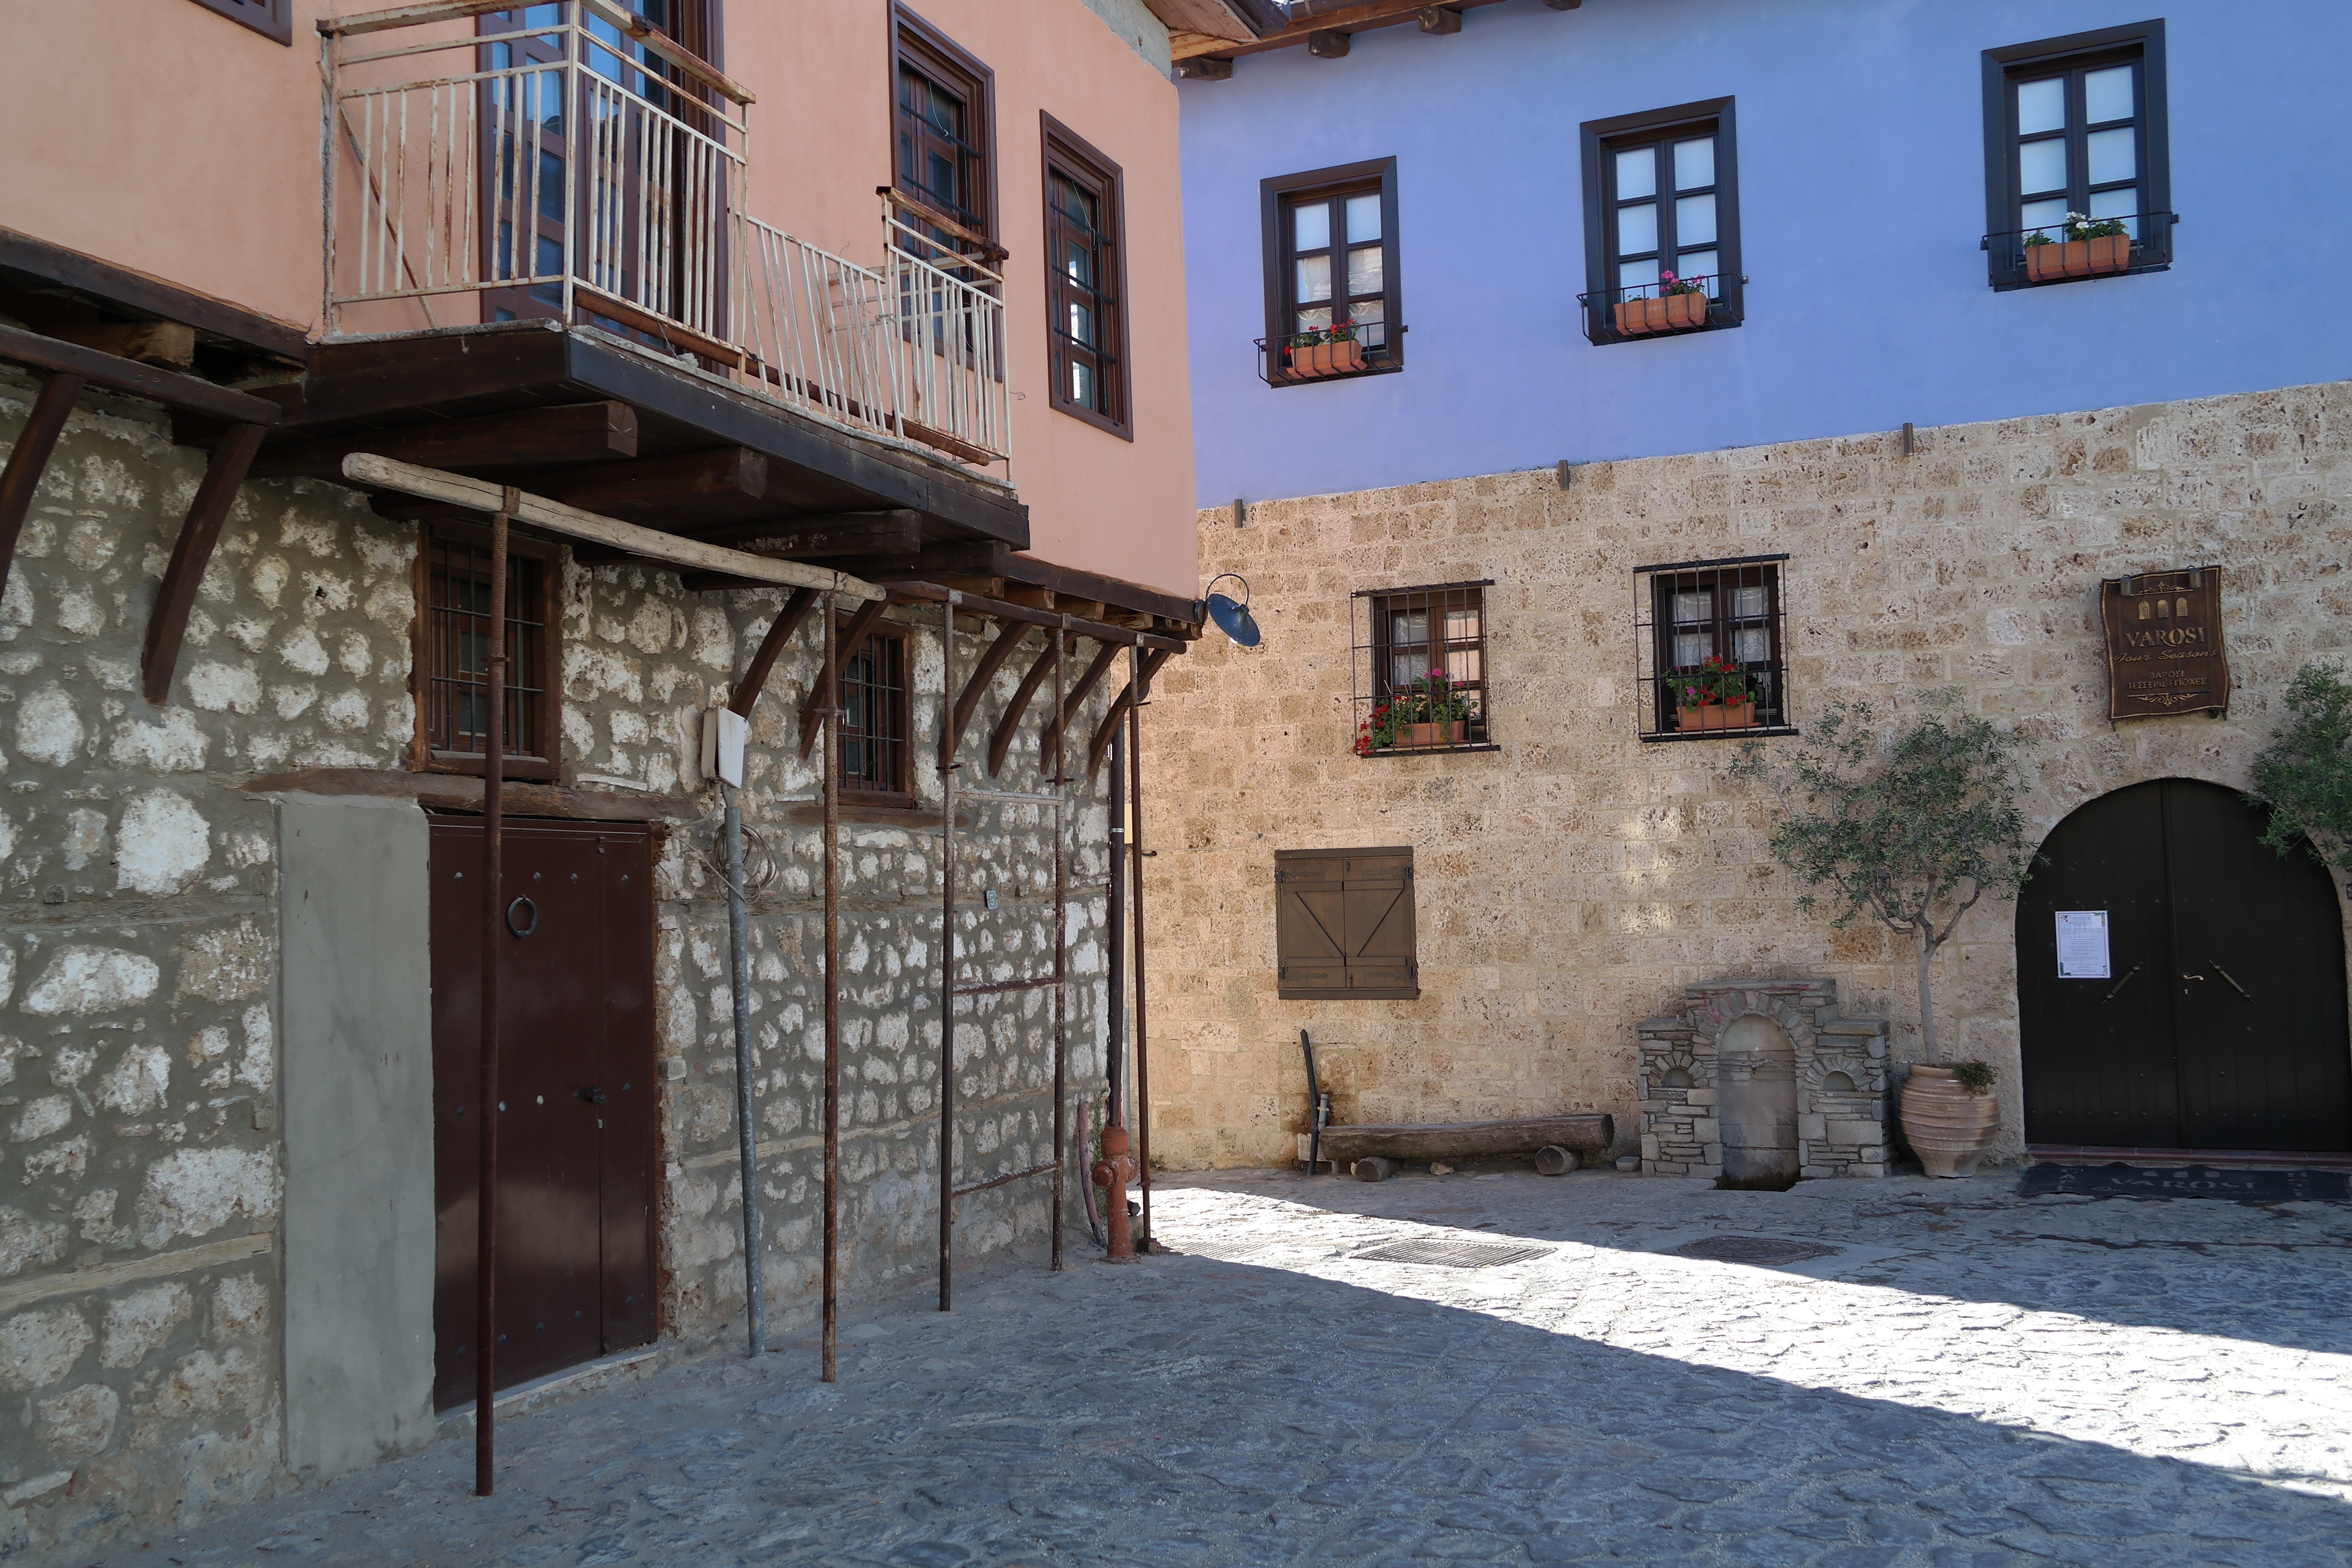
architecture, street, house, town, building, old, alley, home, village, cottage, facade, property, exterior, courtyard, greece, conservation, estate, traditional, preservation, neighbourhood, edessa